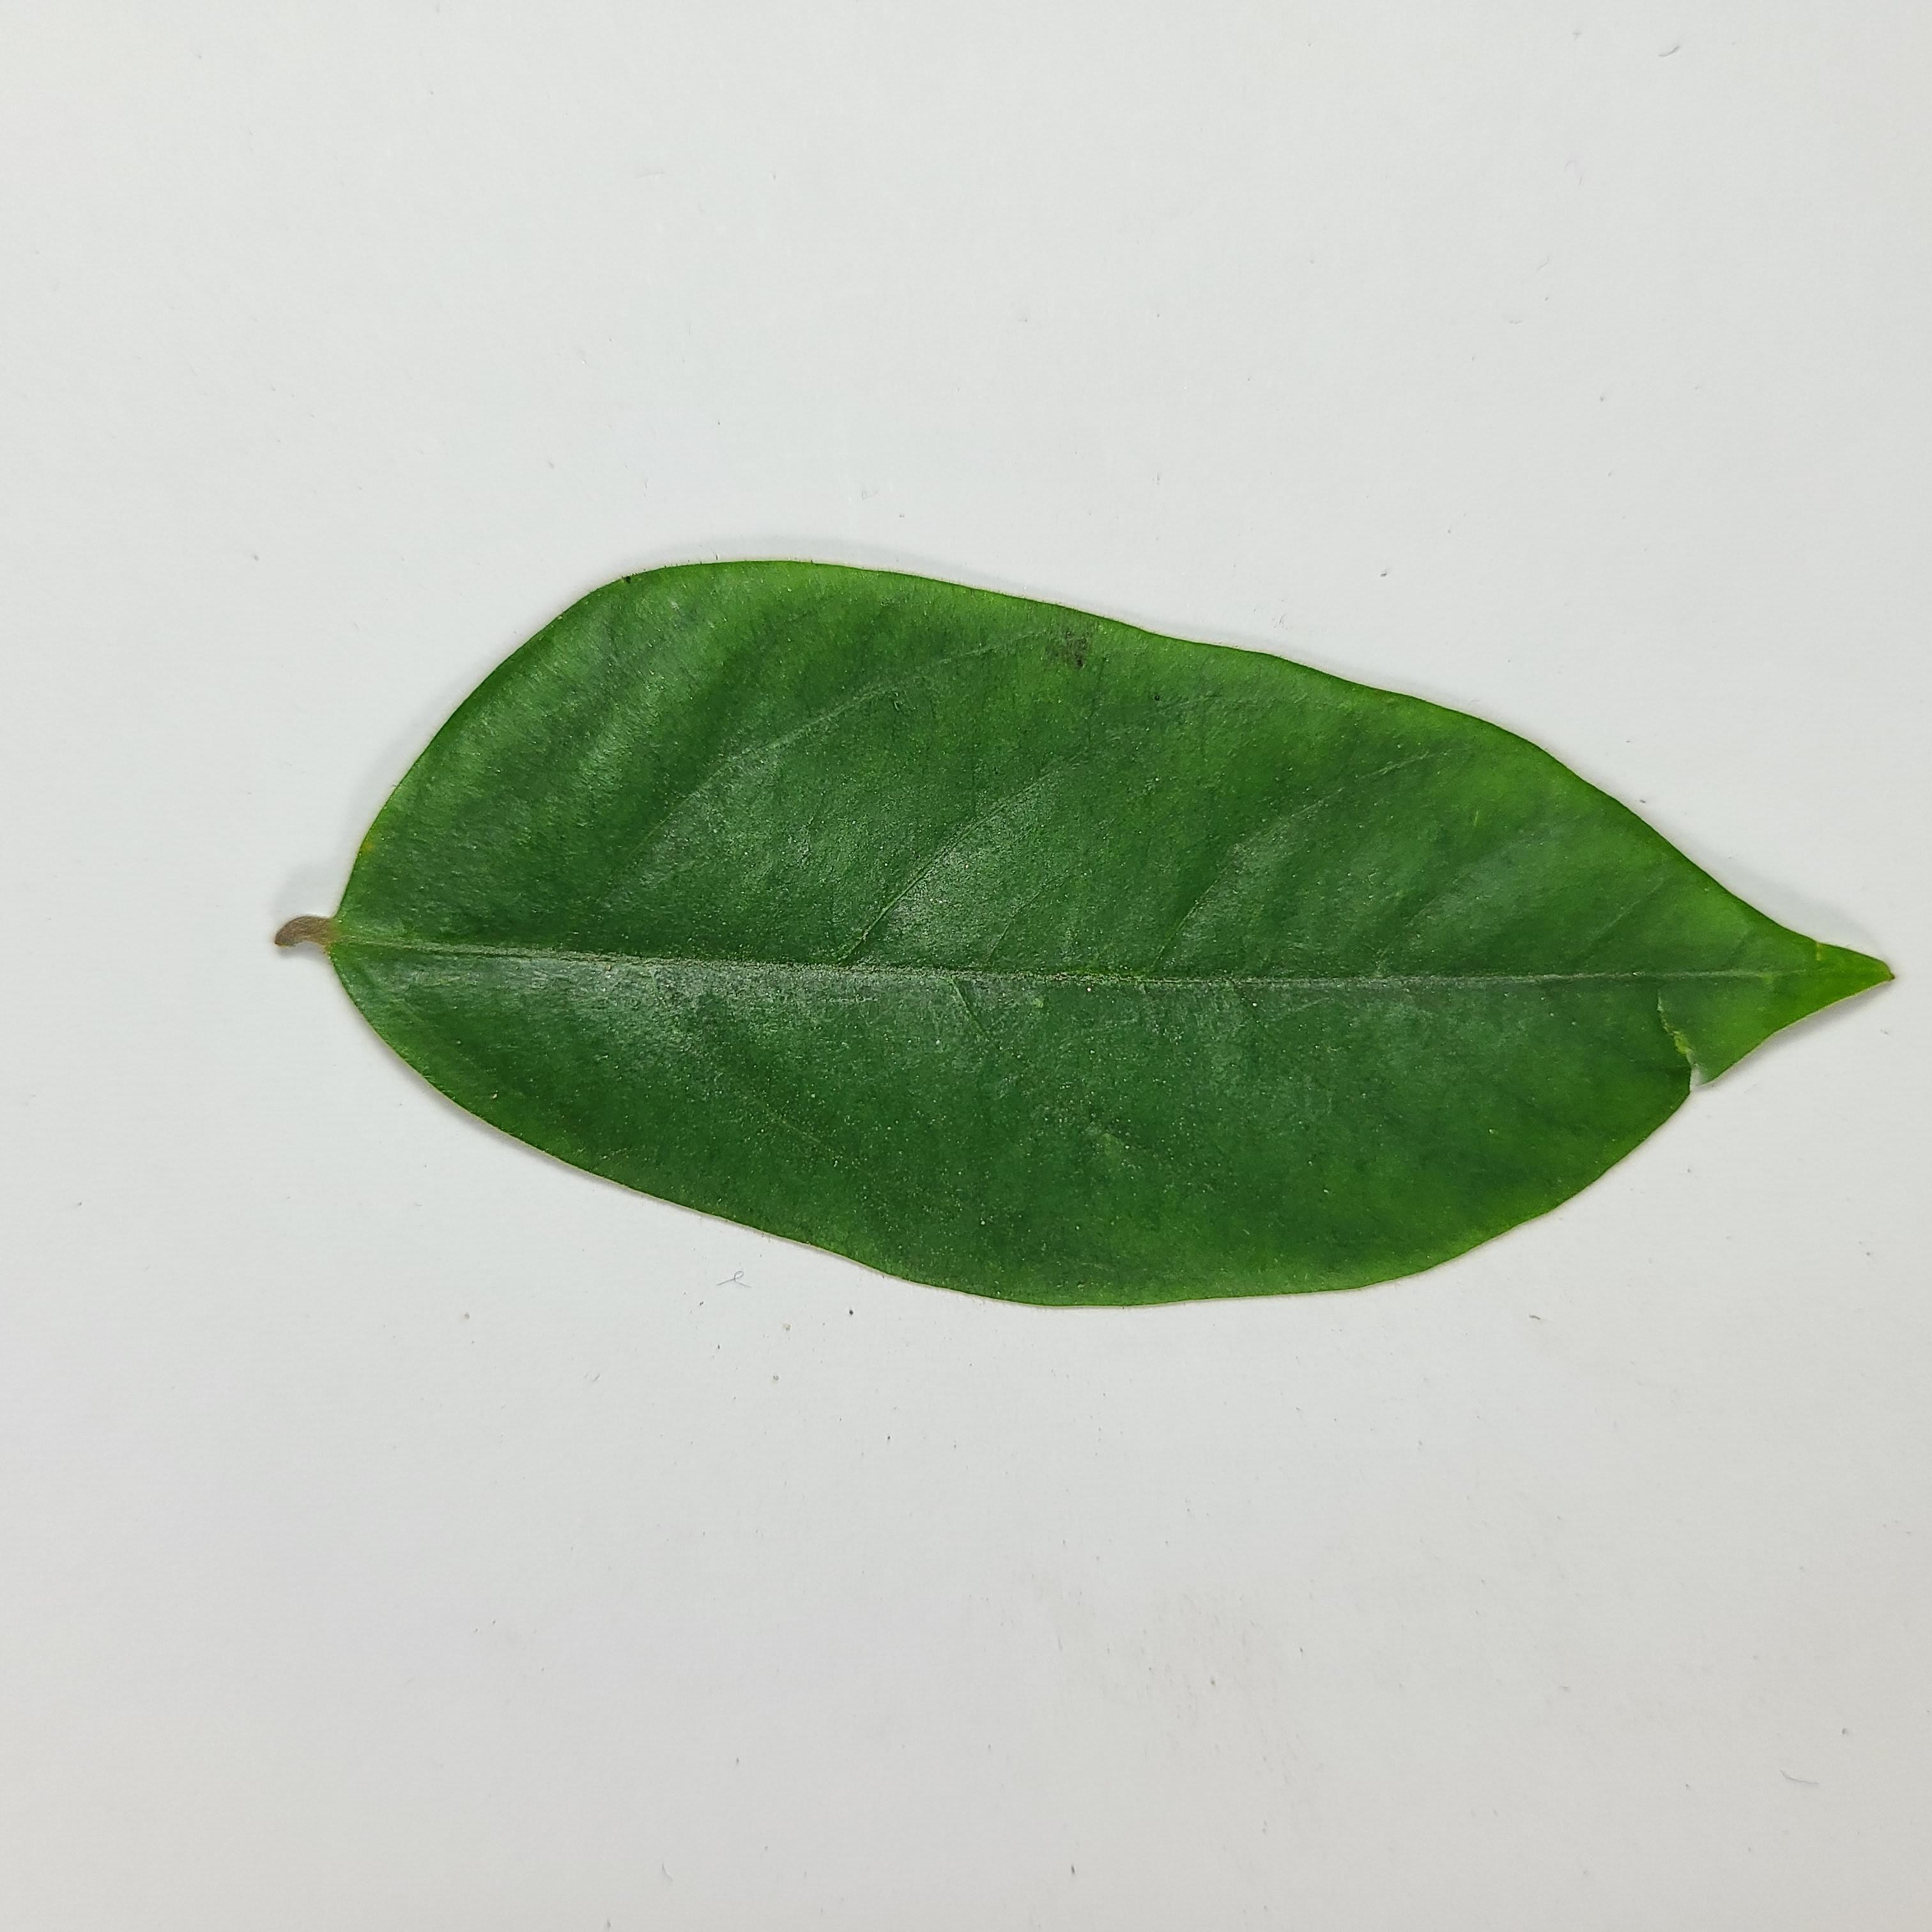
Label: Healthy Leaves